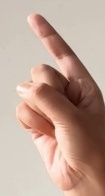
ASL sign: Z